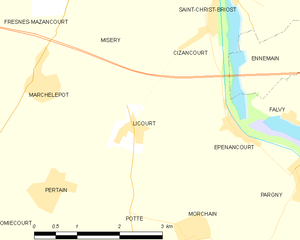
Carte des communes françaises Licourt